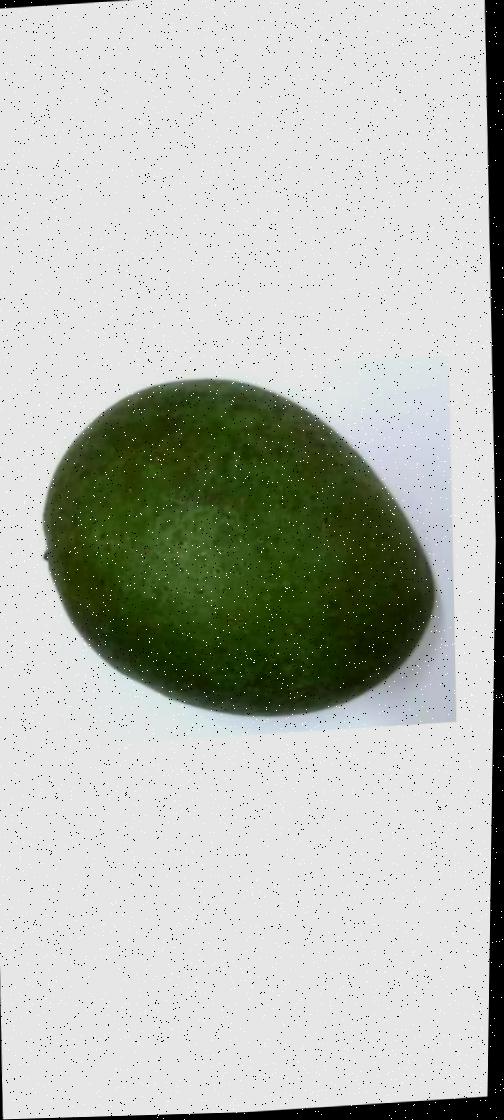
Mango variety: Ashshina Zhinuk